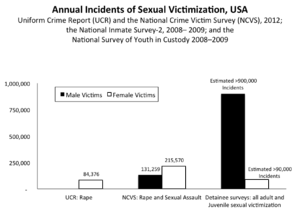
Une proportion non négligeable des victimes de viol ou d'agressions sexuelles sont des hommes. Une étude menée en Angleterre a indiqué que 3 % des hommes interrogés ont rapporté avoir eu un rapport sexuel non consenti en tant qu'adulte, 5 % ont eu un rapport sexuel non consenti en tant qu'enfant, et 8 % ont eu un rapport sexuel consenti en tant qu'enfant. En France, 5 % de la population française masculine a déclaré avoir subi des rapports sexuels forcés ou des tentatives de rapports forcés au cours de leur vie, ce qui porterait le nombre de victimes hommes à plus de 1,6 million, d'après une étude officielle de 2006. Les mêmes études reportent que 46 000 hommes ont déclaré avoir été victimes d’au moins un acte de violence sexuelle dans la seule année de 2009. Les violences sexuelles contre les hommes, comme celles contre les femmes, sont sous-déclarées.